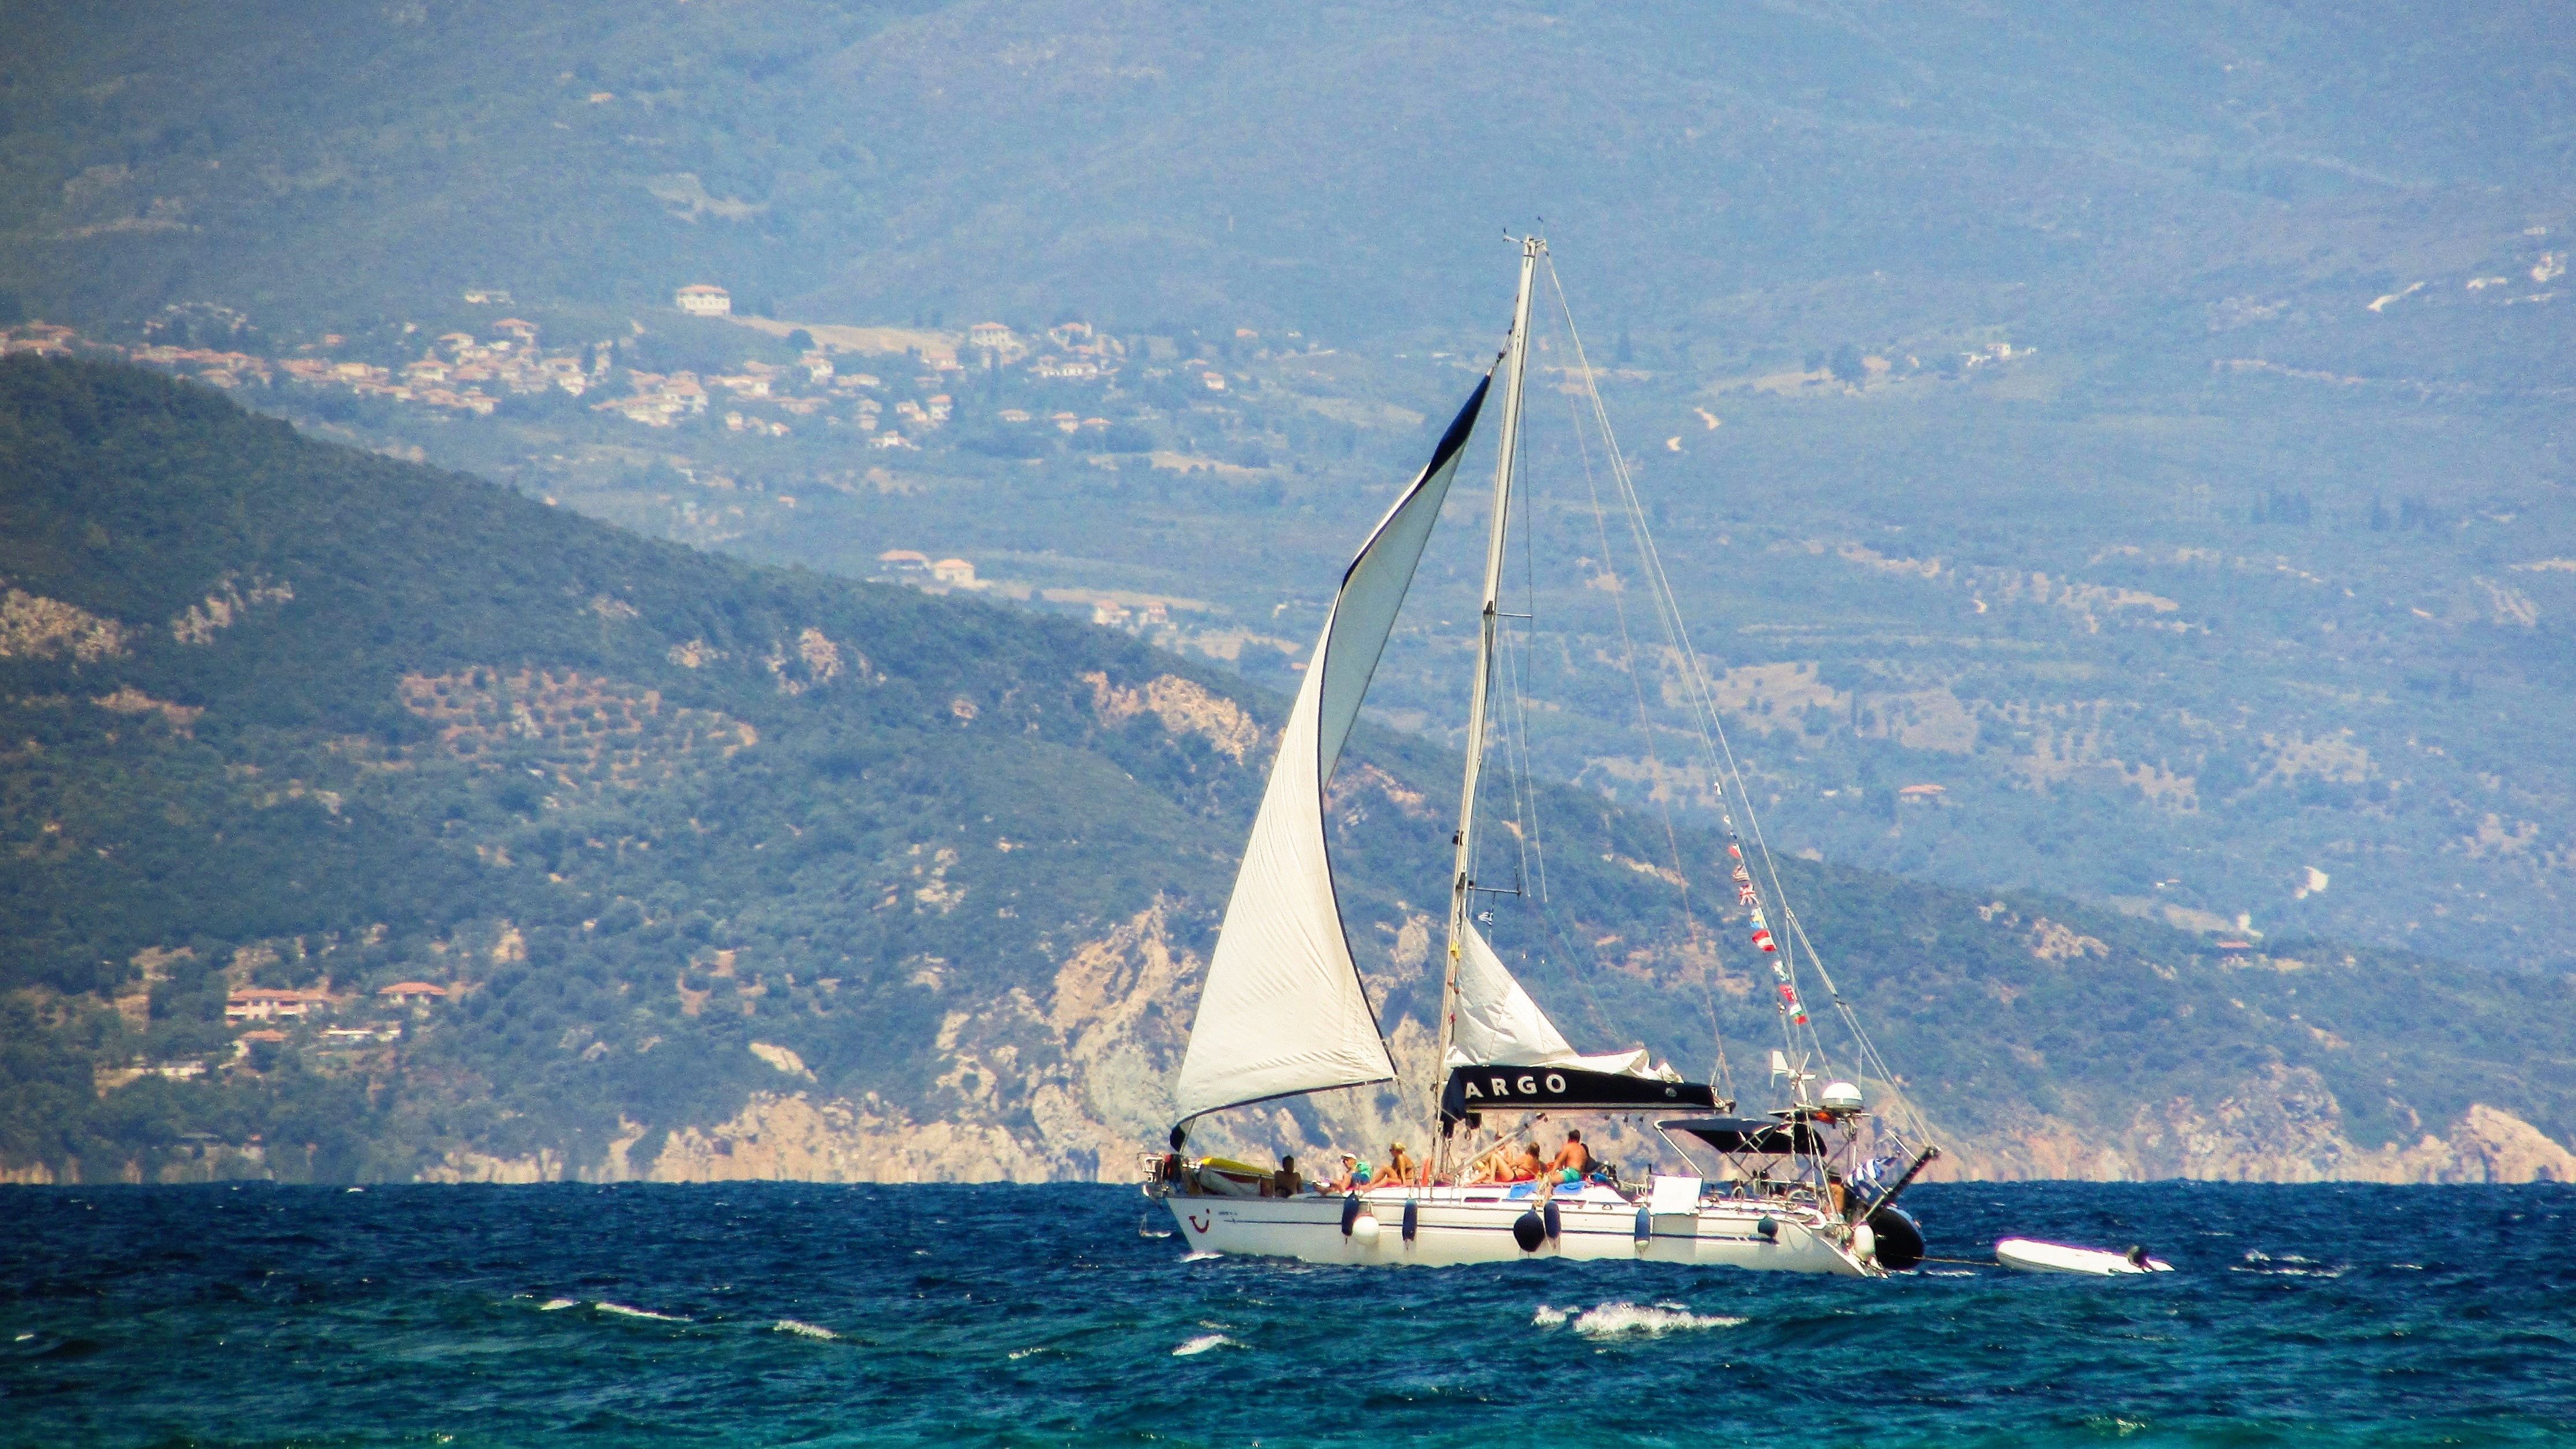
sea, boat, wind, ship, summer, vacation, travel, recreation, vehicle, mast, sailing, yacht, tourism, trip, lifestyle, leisure, sailboat, cruise, sail, greece, watercraft, schooner, yachting, sailing ship, yacht racing, windsports, sailboat racing